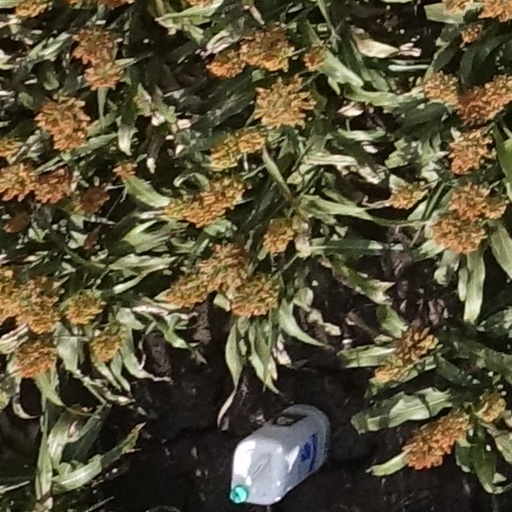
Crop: sorghum